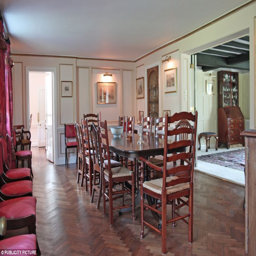
the main hall can be doubled in size by opening the walls leading to the family room